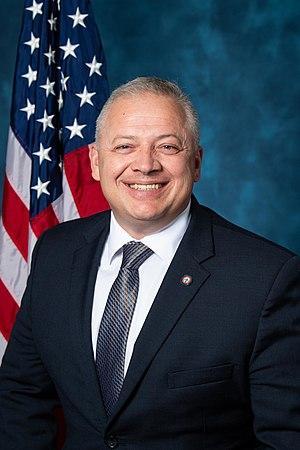
Depuis 1993, l'État de Virginie dispose de onze représentants à la Chambre des représentants des États-Unis.
Denver Lee Riggleman III, né le 17 mars 1970 à Manassas, est un homme politique américain. Membre du Parti républicain, il est élu pour la Virginie à la Chambre des représentants des États-Unis depuis 2019.